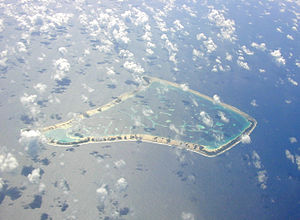
Tokelau
Fakaofo-atollen er den sydligste af de tre atoller
Tokelau er en øgruppe under New Zealand i det sydlige Stillehav. Øgruppen består af tre atoller, og der bor cirka 1.400 mennesker på øerne. Da Tokelau formelt set er under den britiske dronning, er der på hendes vegne udpeget en administrator. Den nuværende hedder Jonathan Kings.